Westboro Baptist Church

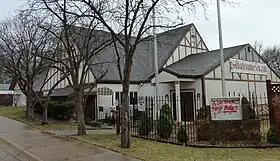
The headquarters of the Westboro Baptist Church with the sign "godhatesamerica.com". The graffiti on the sign reads "God Hates The Phelps".

The Westboro Baptist Church (WBC) is an American unaffiliated Primitive Baptist church in Topeka, Kansas, that was founded in 1955 by pastor Fred Phelps. It is widely considered a hate group and a cult, and is known for its public protests against gay people and for its usage of the phrases "God hates fags" and "Thank God for dead soldiers". It also engages in hate speech against atheists, Jews, Muslims, transgender people, and other Christian denominations. The WBC's theology and practices are widely condemned by other Christian churches, including the Baptist World Alliance and the Southern Baptist Convention, and by politicians and public figures, including former U.S. President Barack Obama.